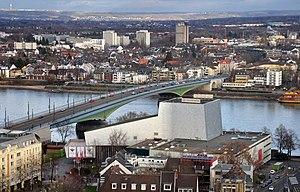
Le Bonn-Zentrum est un quartier de la ville de Bonn, qui fait partie du district de Bonn. Situé sur le Rhin, il abrite de nombreuses attractions touristiques et est le centre social, culturel et commercial de la ville.